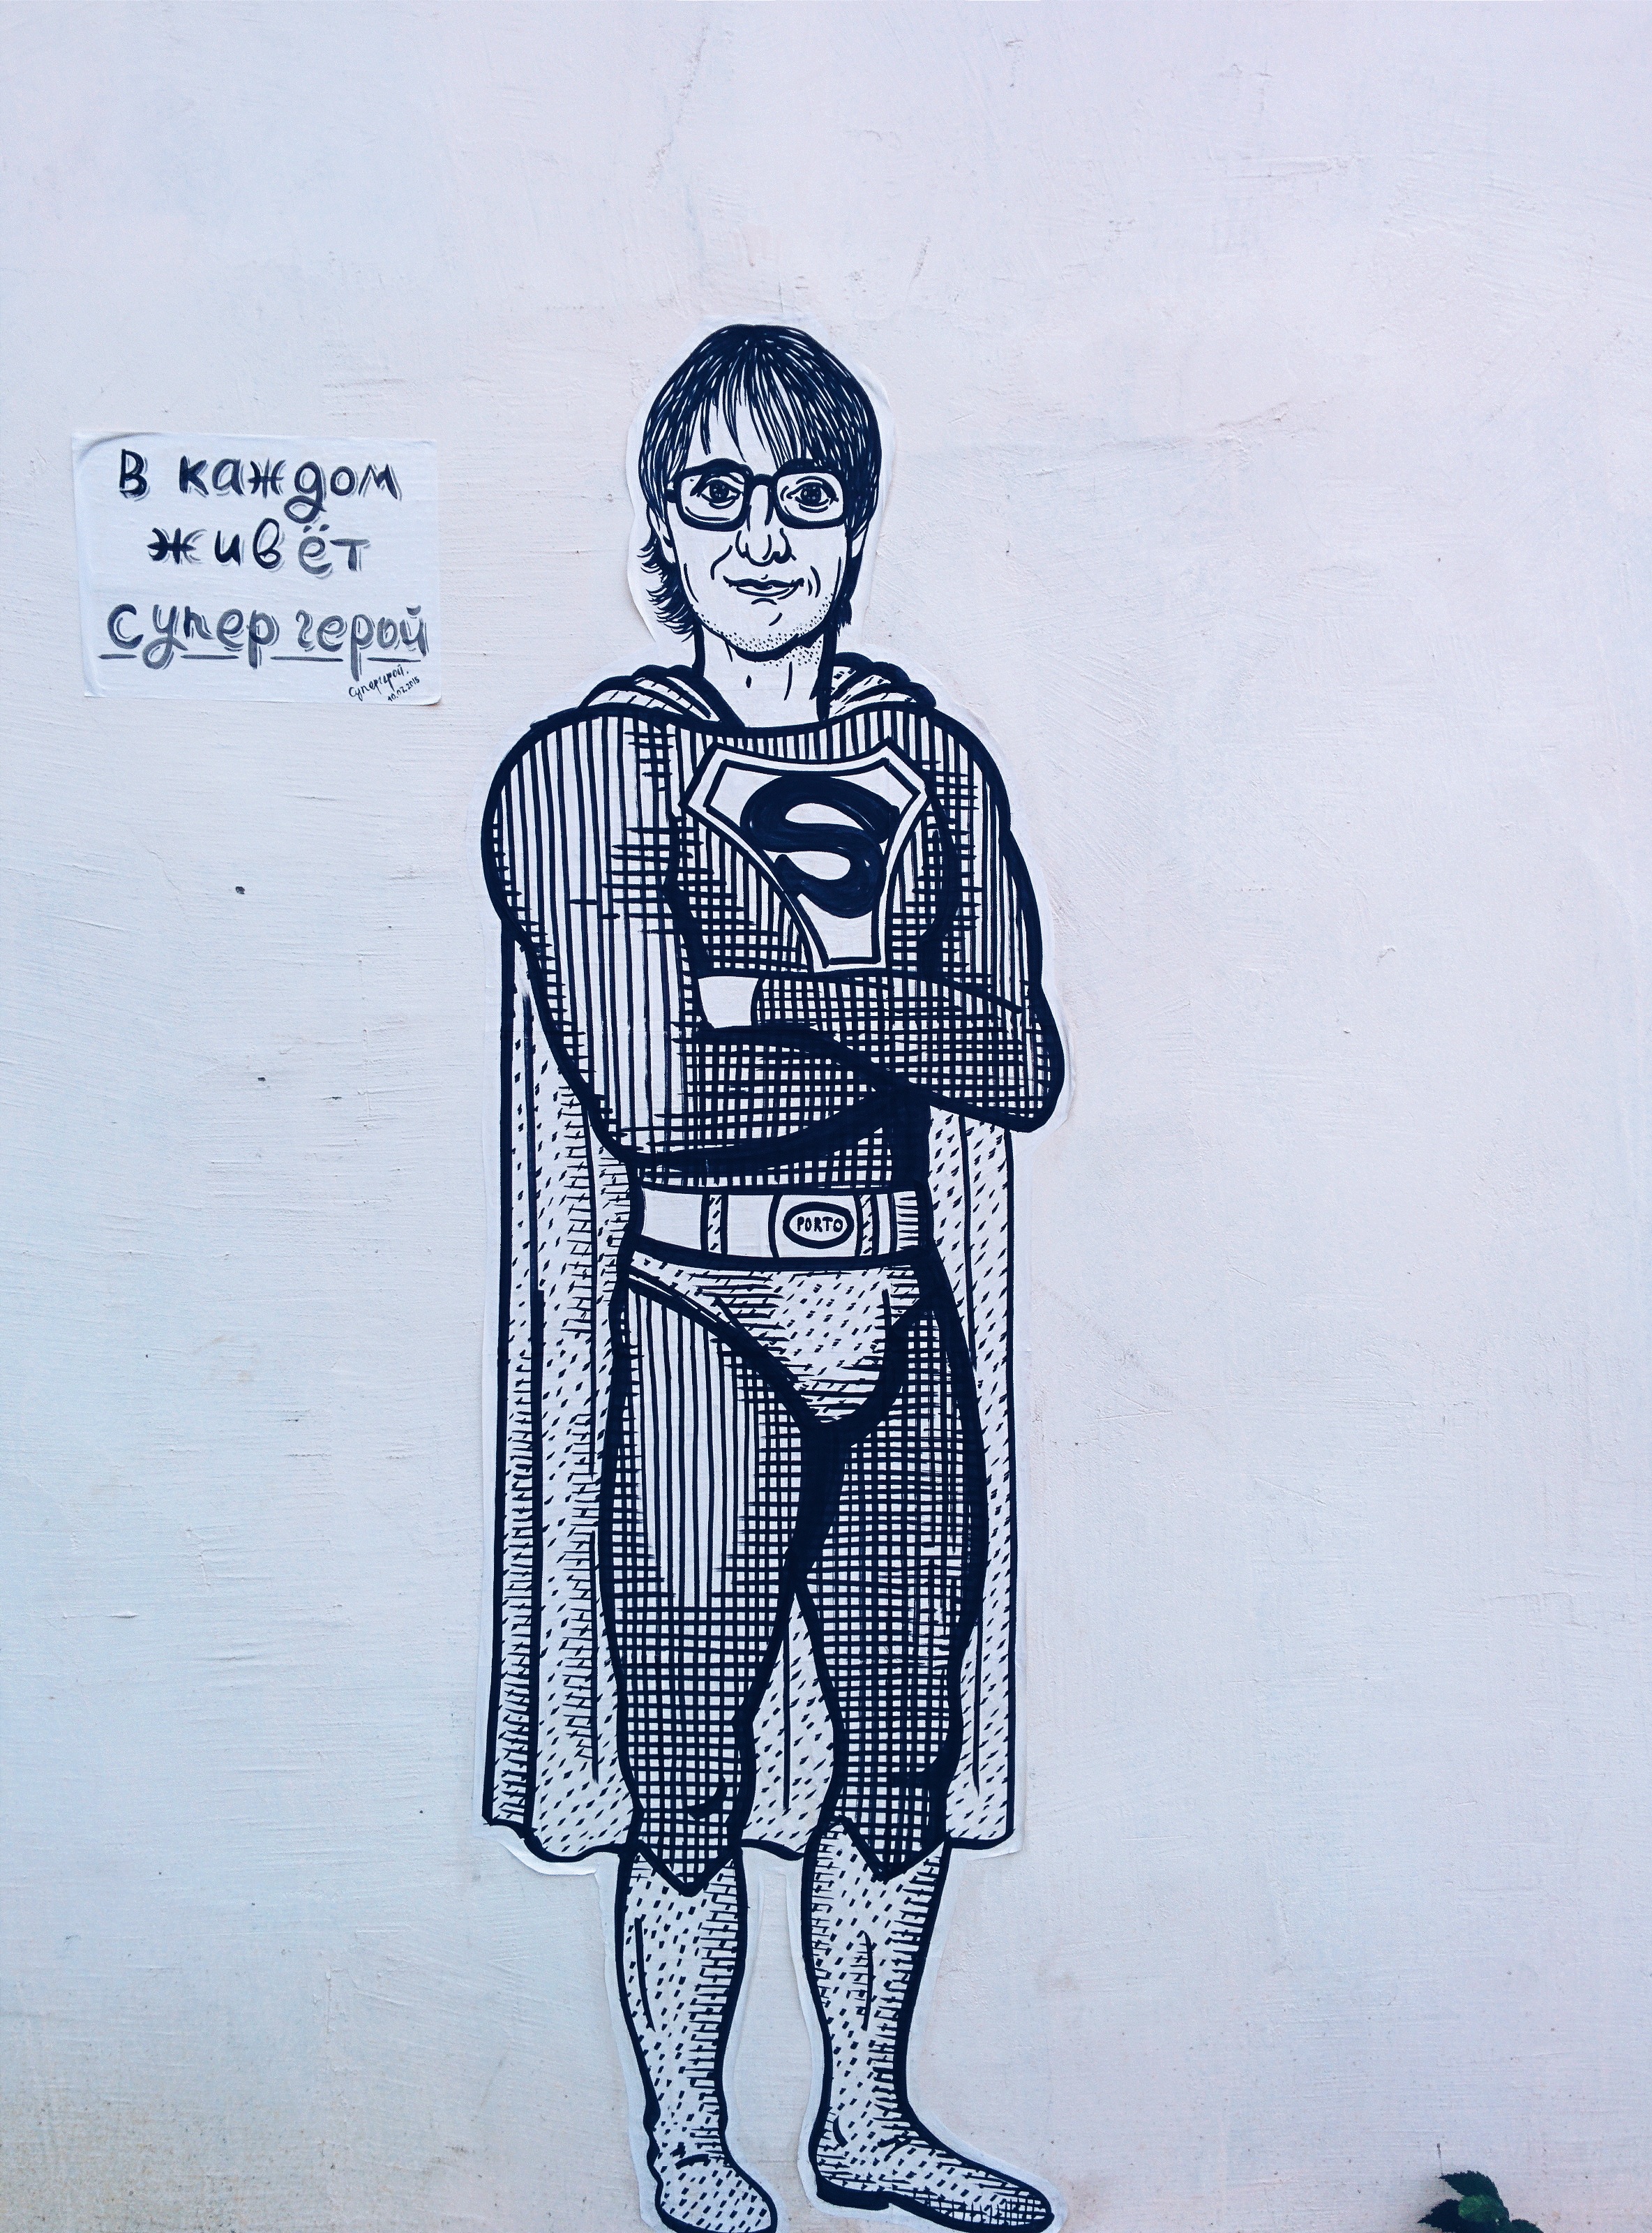
clothing, art, sketch, drawing, illustration, cartoon